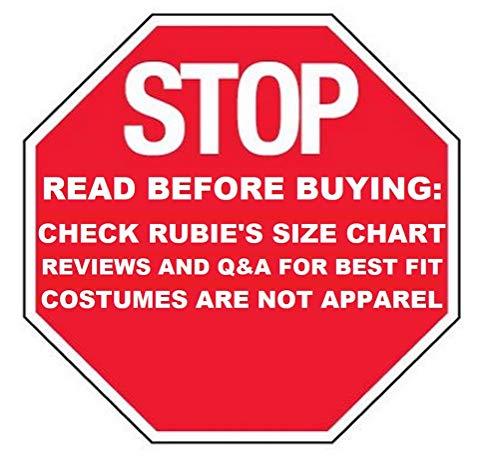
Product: Marvel Avengers Assemble Captain America Costume T-Shirt with Mask, Large
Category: Clothing, Shoes & Jewelry | Men
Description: Marvel Avengers Assemble Captain America Costume T-Shirt with Mask, Large.
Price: $18.75
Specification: ProductDimensions:18x12x3inches|ItemWeight:6.7ounces|ShippingWeight:8ounces(Viewshippingratesandpolicies)|DomesticShipping:ItemcanbeshippedwithinU.S.|InternationalShipping:ThisitemcanbeshippedtoselectcountriesoutsideoftheU.S.LearnMore|ASIN:B00HA4YV7M|Itemmodelnumber:620029_L|Manufacturerrecommendedage:8-10years